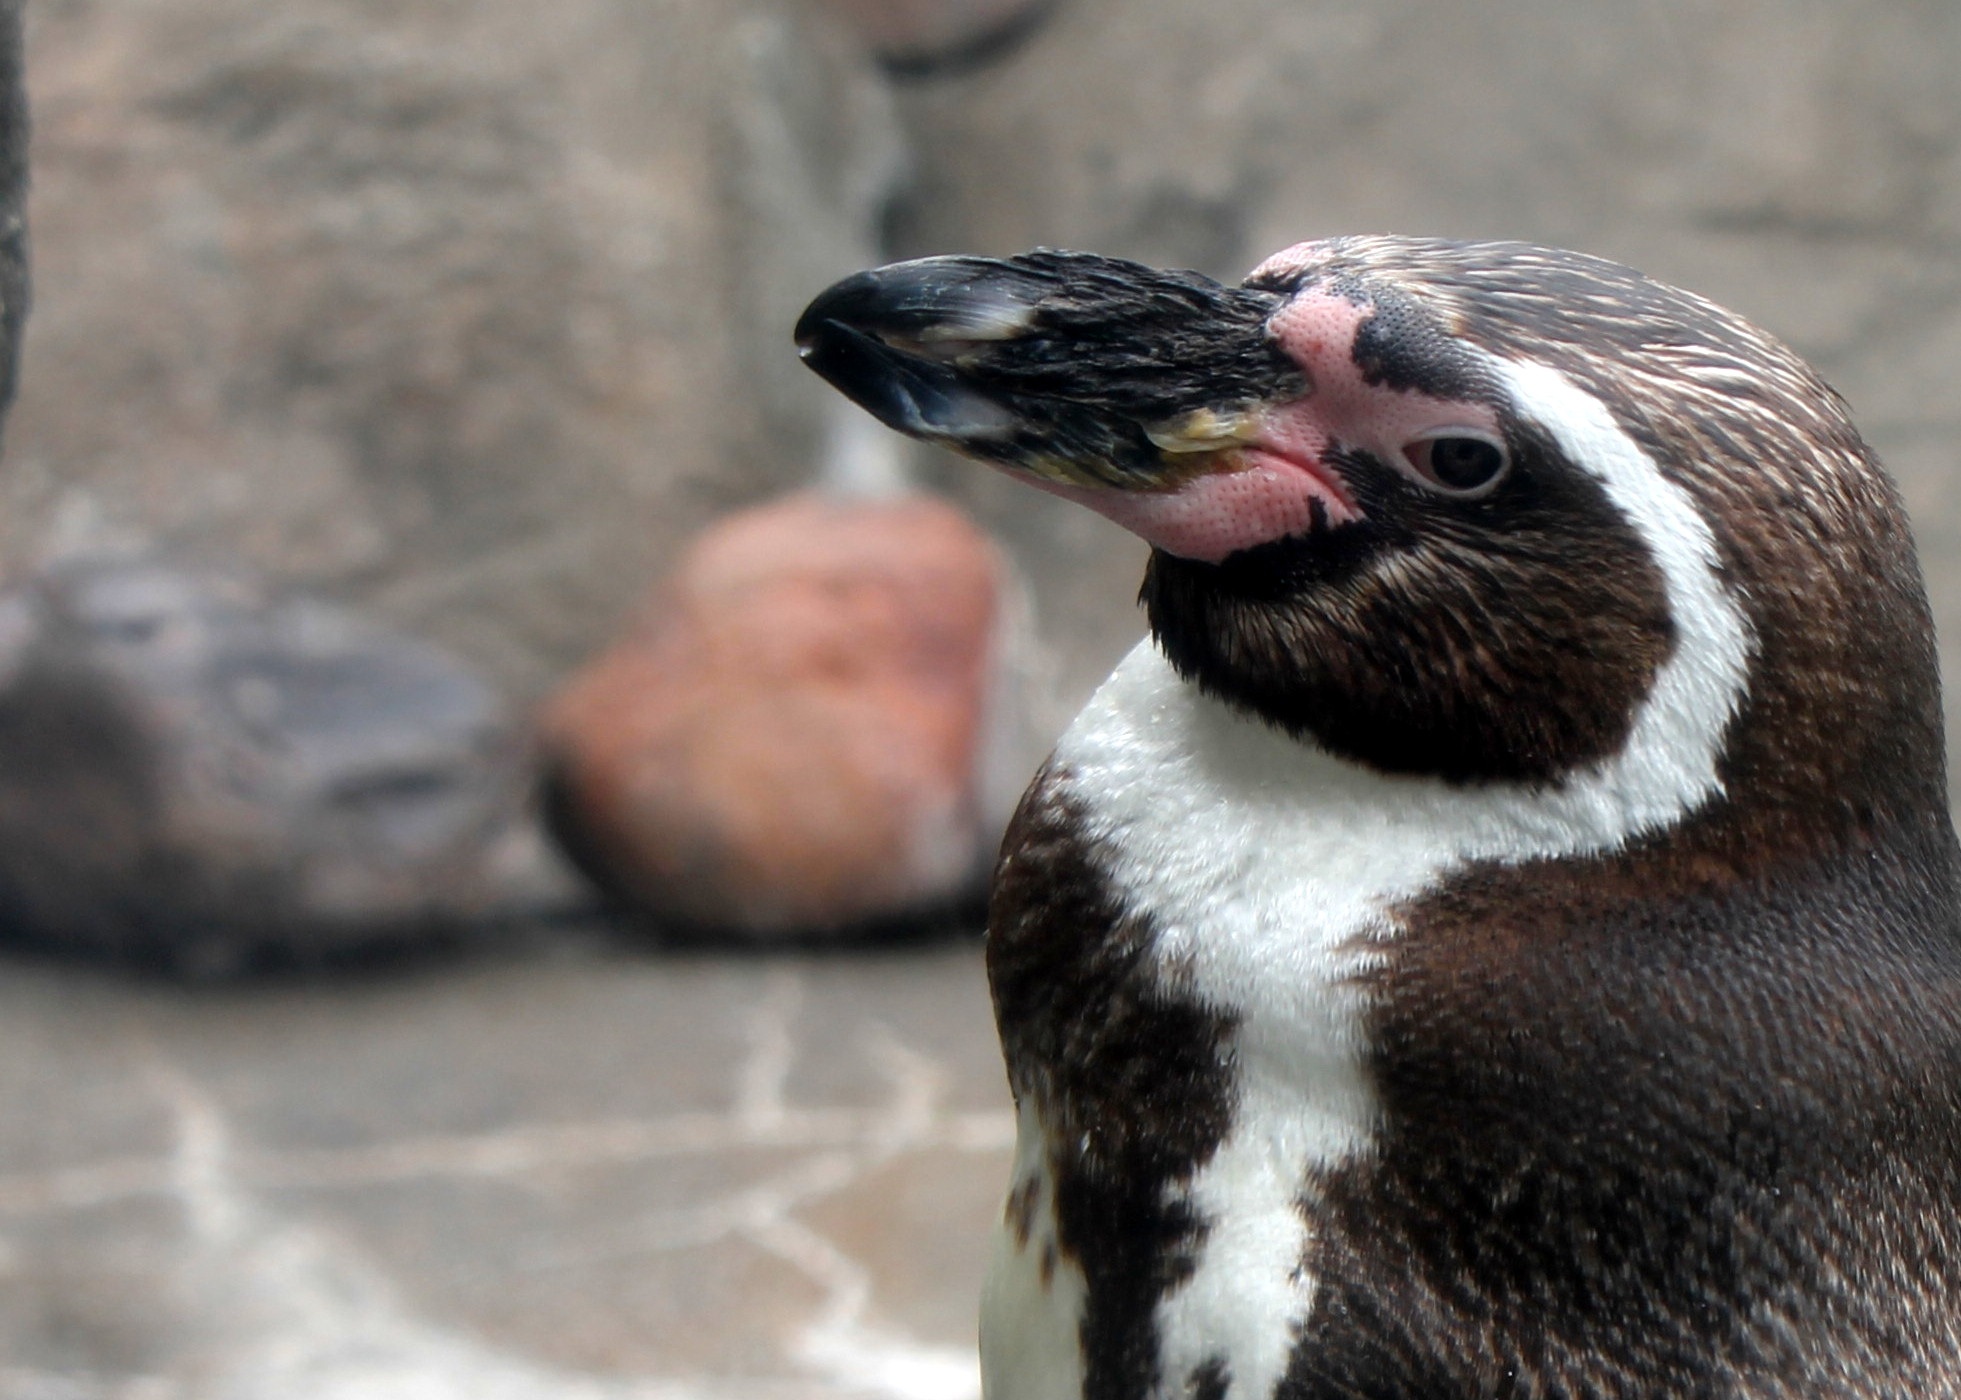
bird, wildlife, zoo, beak, fauna, penguin, close up, vertebrate, falcon, water bird, flightless bird